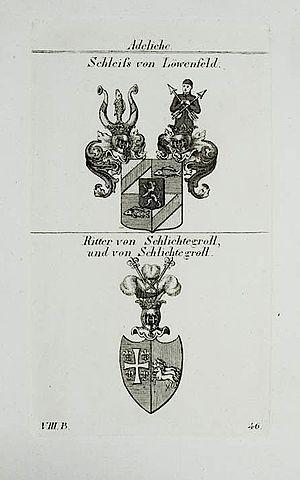
Max Joseph Schleiß von Löwenfeld, né le 7 juin 1809 à Sulzbach-Rosenberg, dans le district du Haut-Palatinat et décédé le 7 février 1897 à Munich, est un médecin allemand, chirurgien et ophtalmologue. Il est le médecin et chirurgien personnel des rois de Bavière Louis 1ᵉʳ, Maximilien II et Louis II. Il pratique également à l'hôpital municipal de Munich et est l'auteur de nombreuses publications scientifiques.